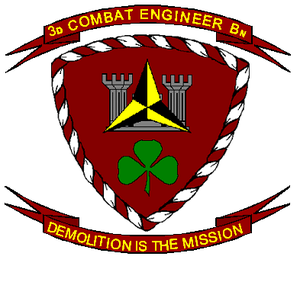
Cet article est une liste des bataillons du Corps des Marines des États-Unis, triés en fonction des missions qu'ils exécutent.